Ee Adutha Kaalathu

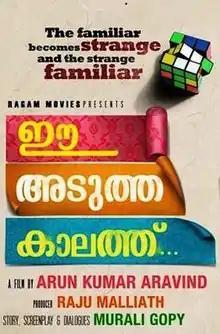
Theatrical release poster

Ee Adutha Kaalathu is a 2012 Indian Malayalam-language black comedy crime film written by Murali Gopy and directed by Arun Kumar Aravind. The film marks the second directorial venture by Arun Kumar Aravind, after his notable directorial debut "Cocktail" (2010). Kerala State Award winning cinematographer Shehnad Jalal handled the camera.